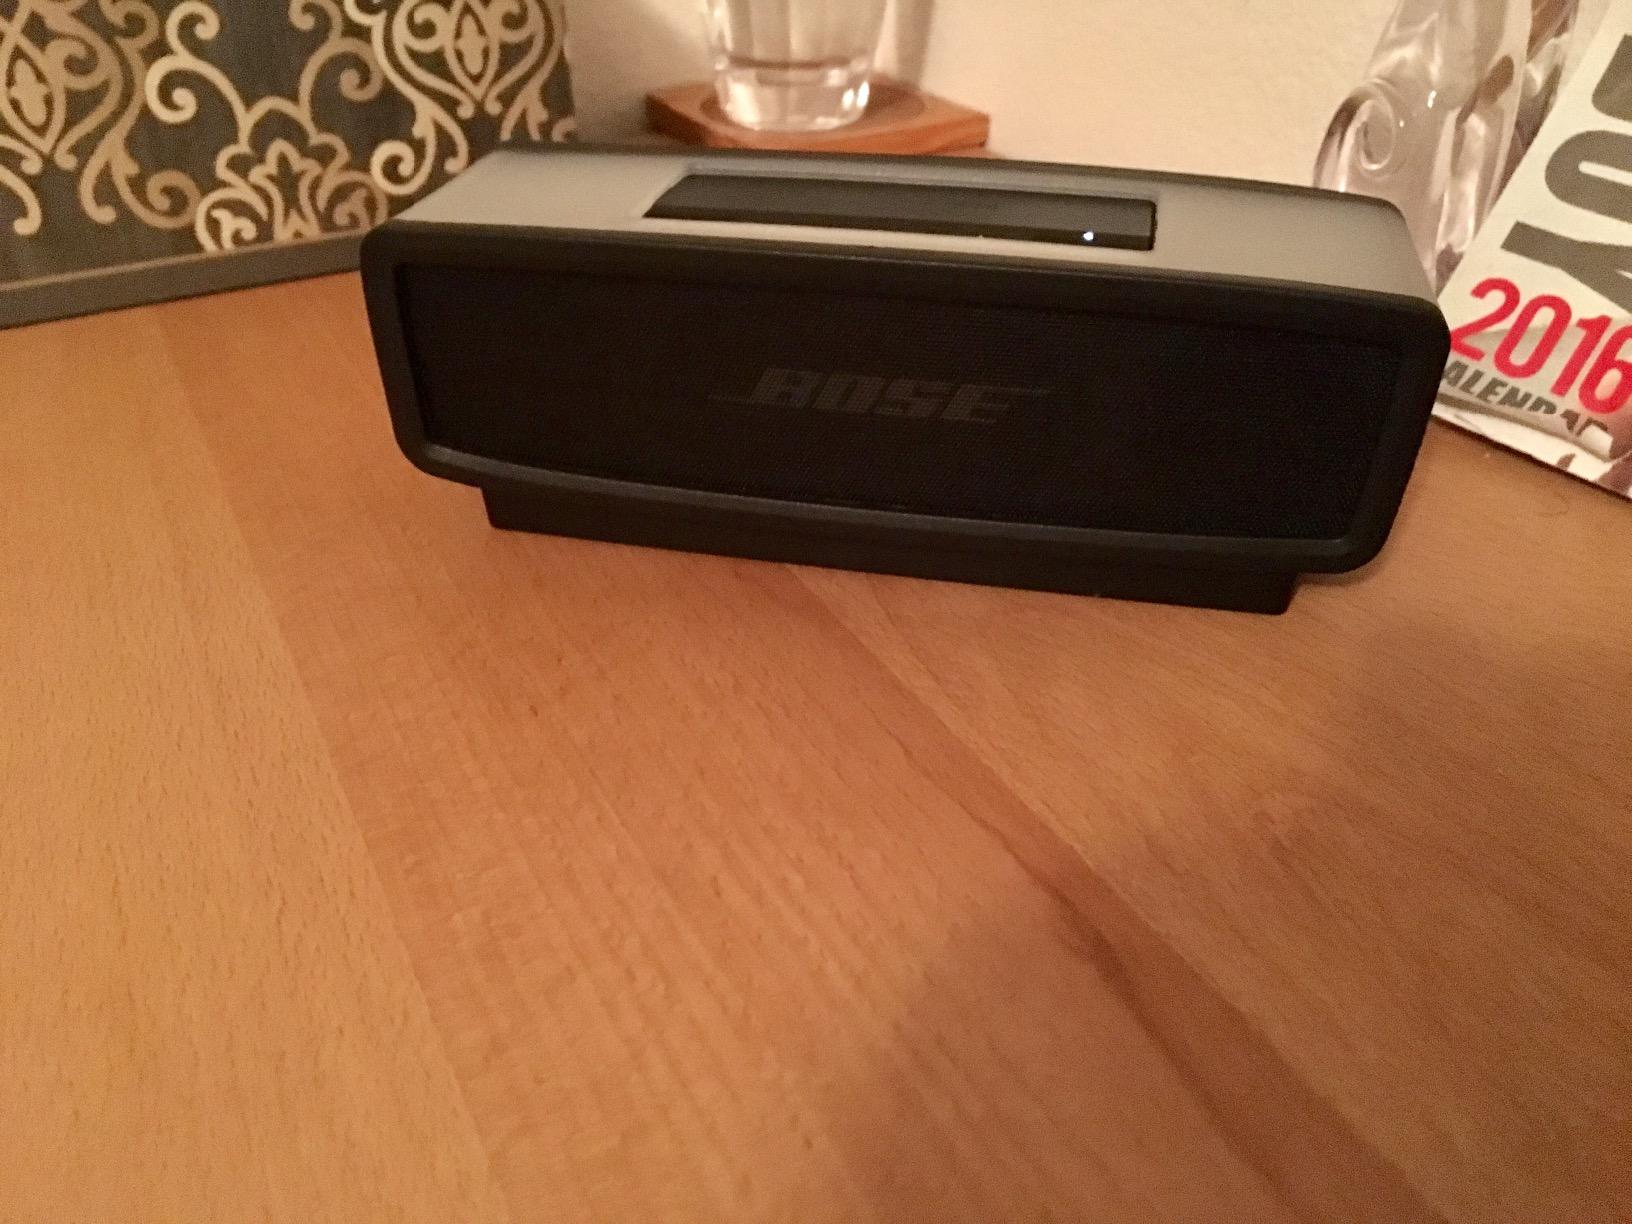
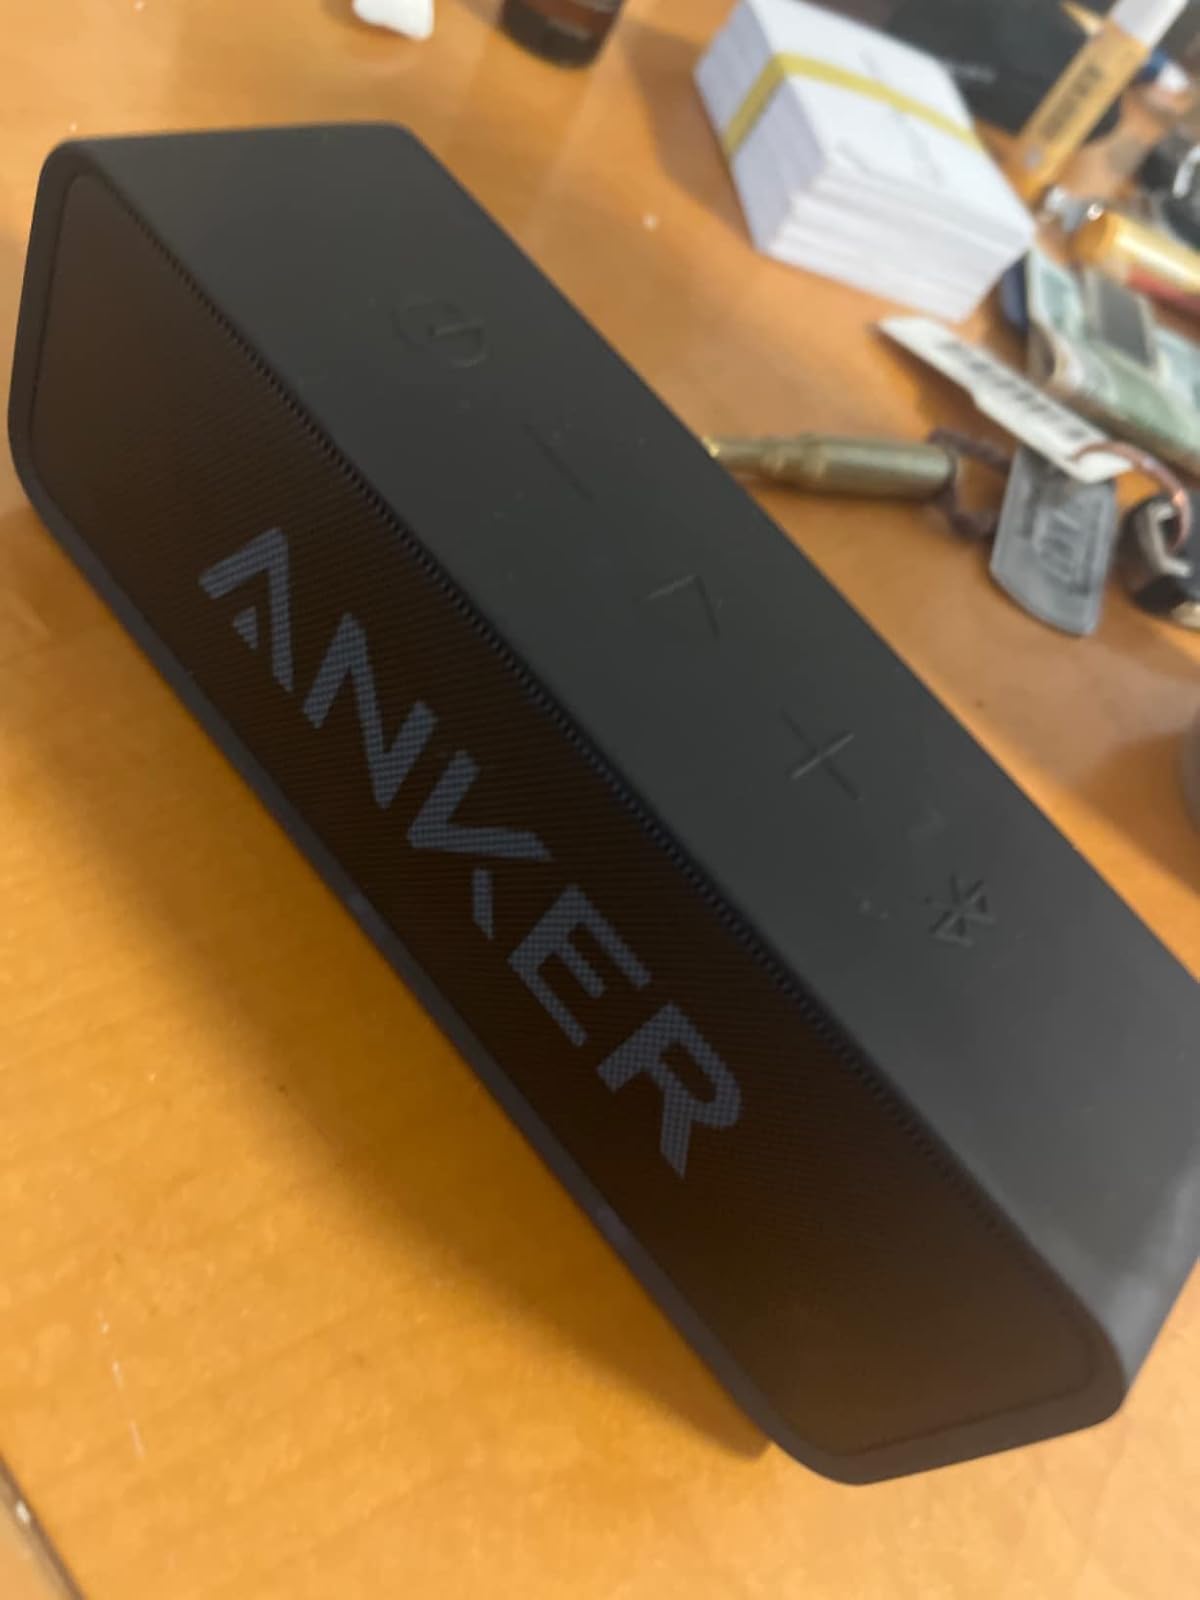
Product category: speaker
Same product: no